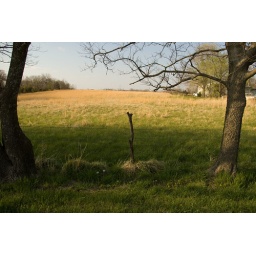
A small field is seen framed by trees and a fence near Independence, Kan.